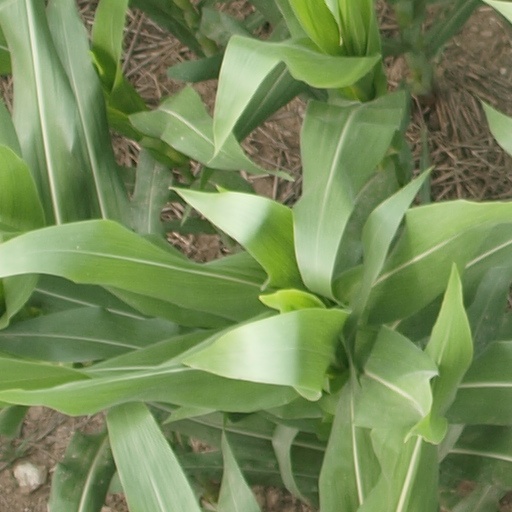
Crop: maize; corn